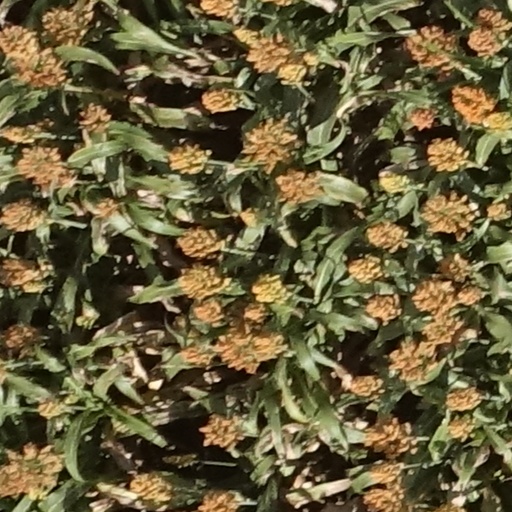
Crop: sorghum